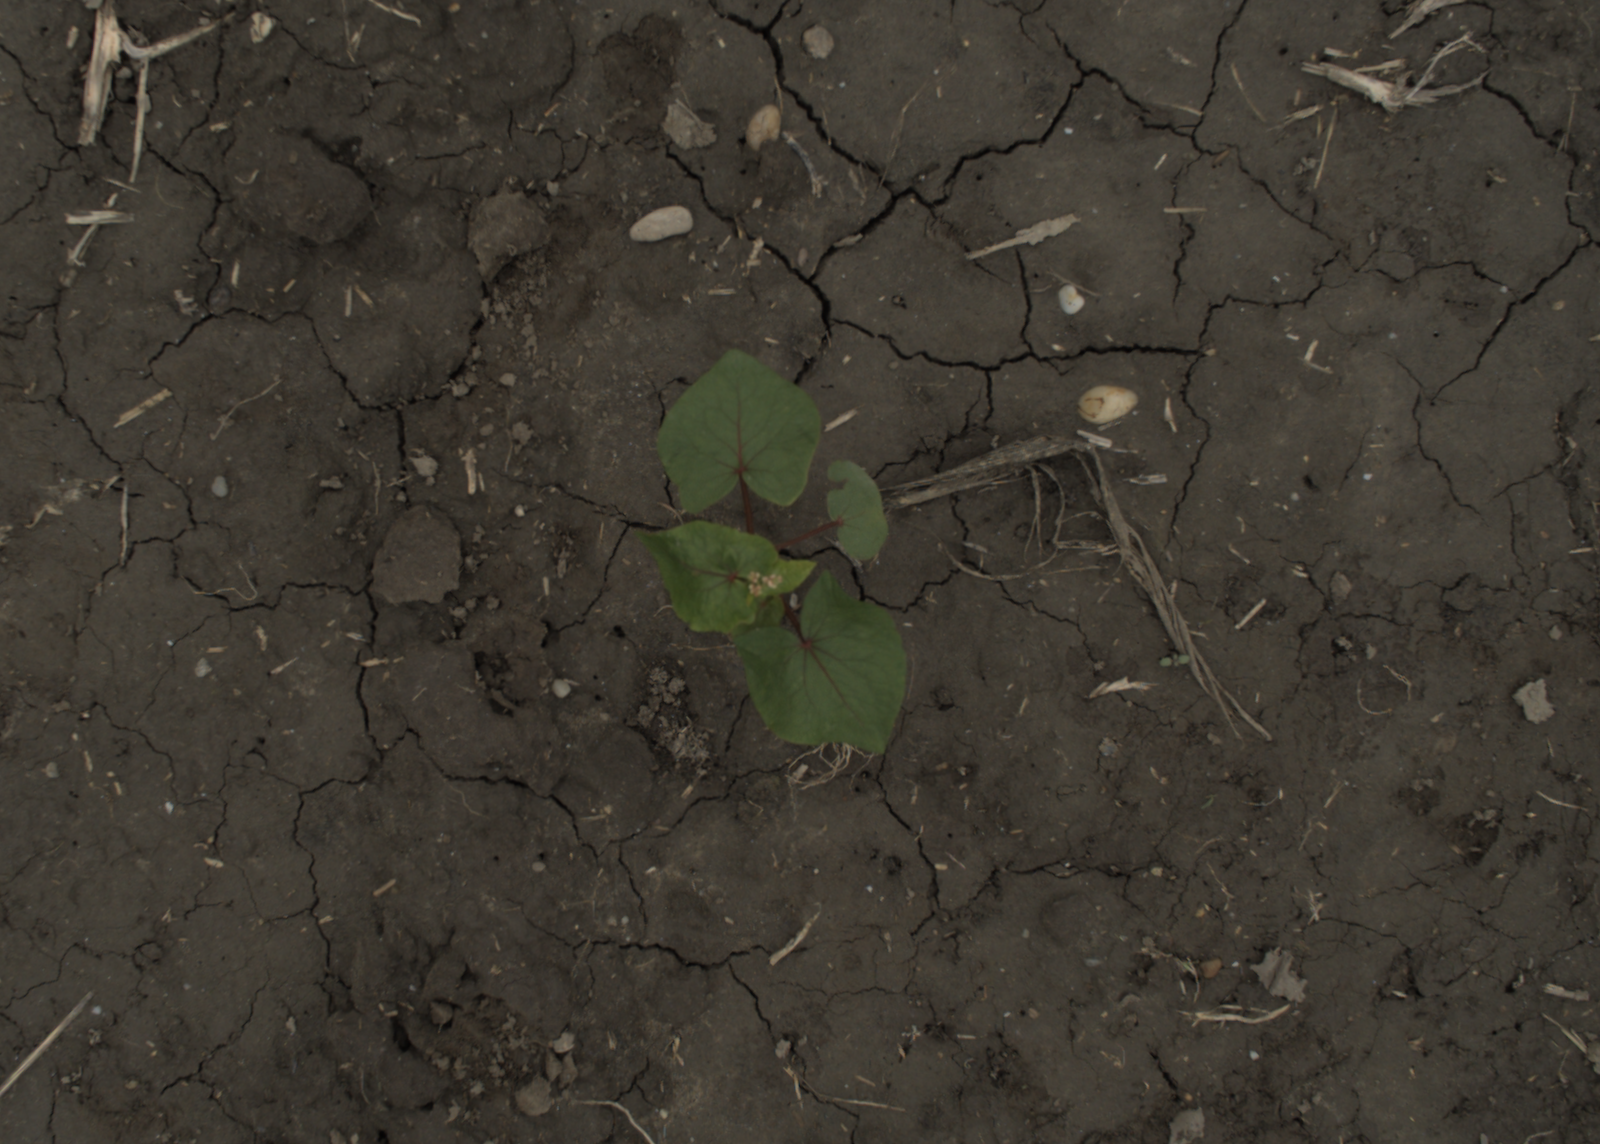
Capture date: 29.09.2021 14:06:48
Weather: cloudy
Wind: medium
Seeding date: 02.09.2021
Plant canopy height (mm): 954